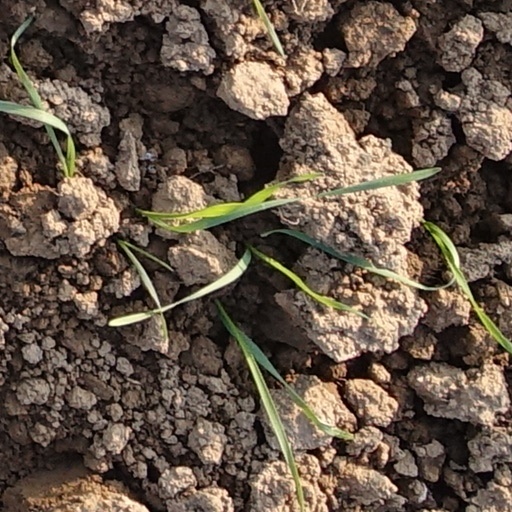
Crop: wheat